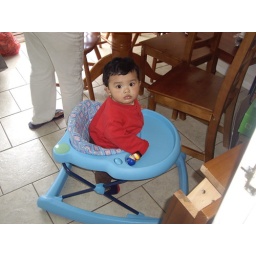
Ammar in the new house kitchen